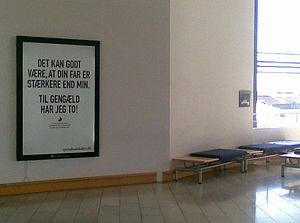
Les personnes lesbiennes, gaies, bisexuelles et transgenres au Danemark peuvent faire face à des difficultés juridiques que ne rencontrent pas les habitants non-LGBT.